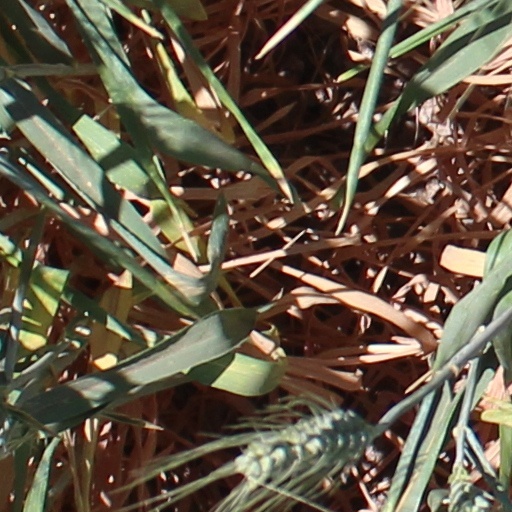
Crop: wheat